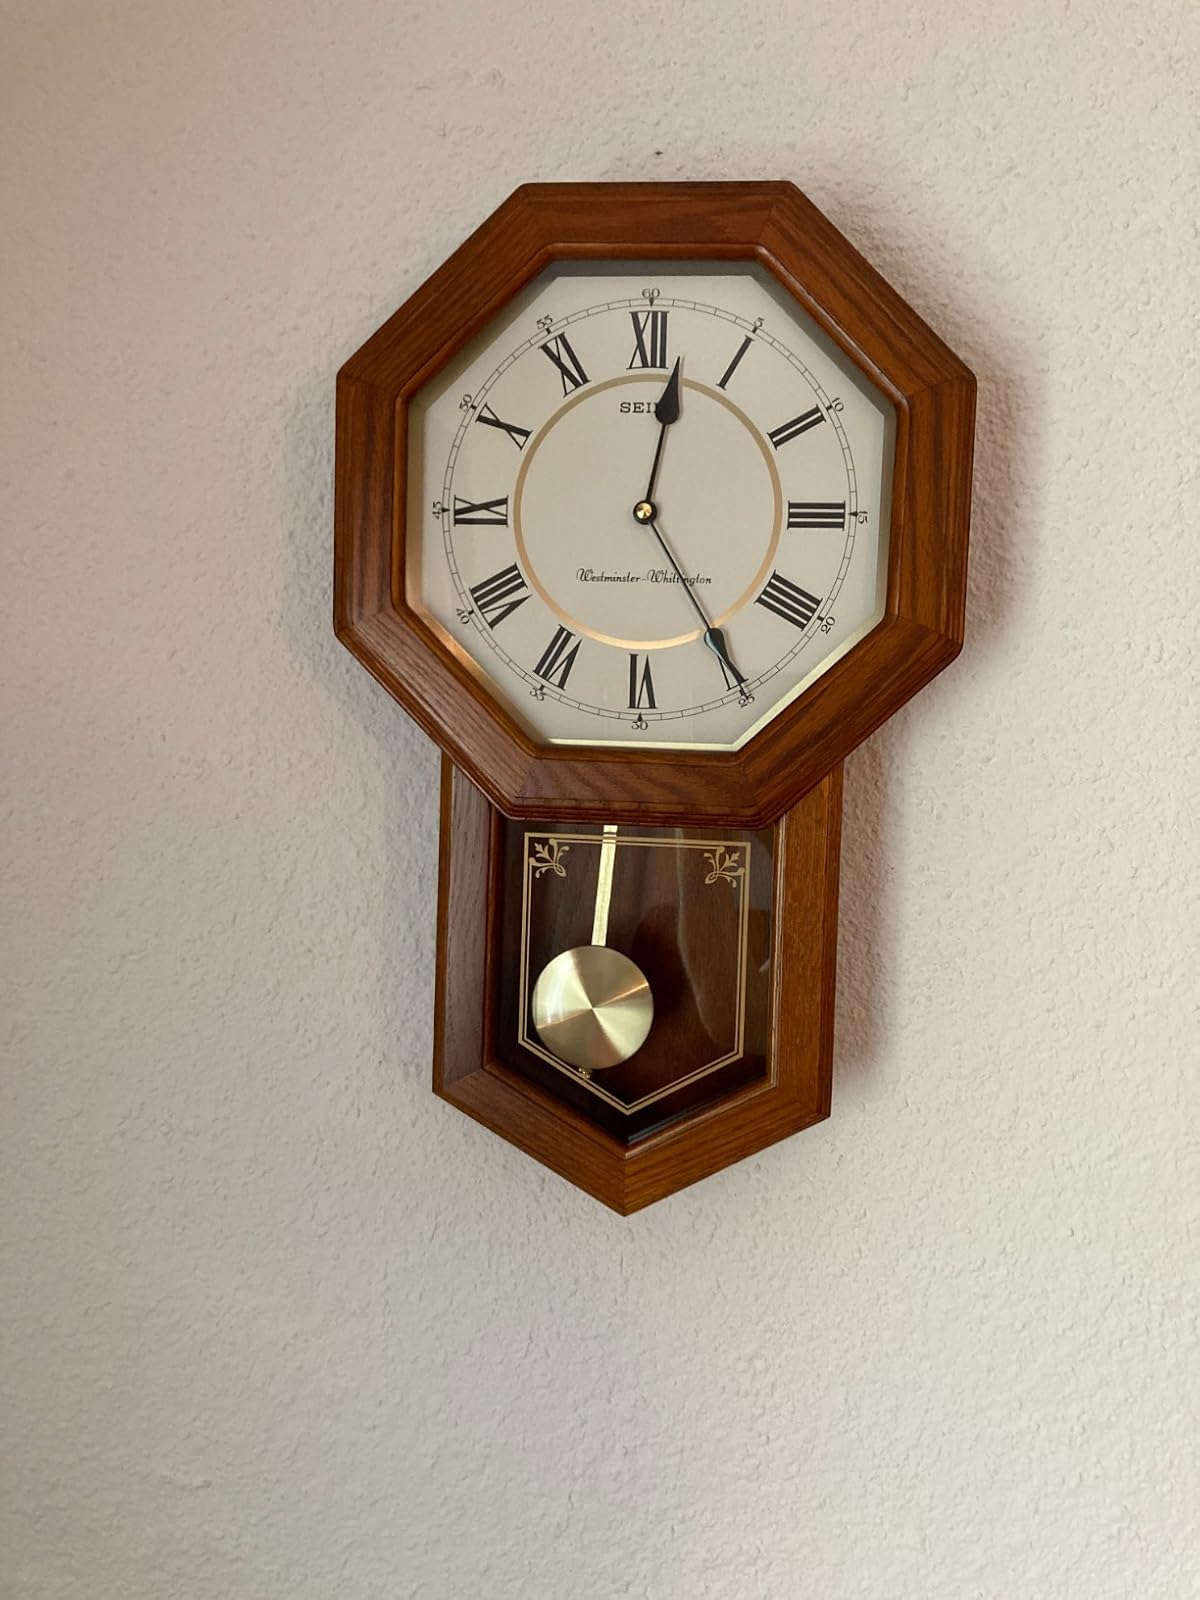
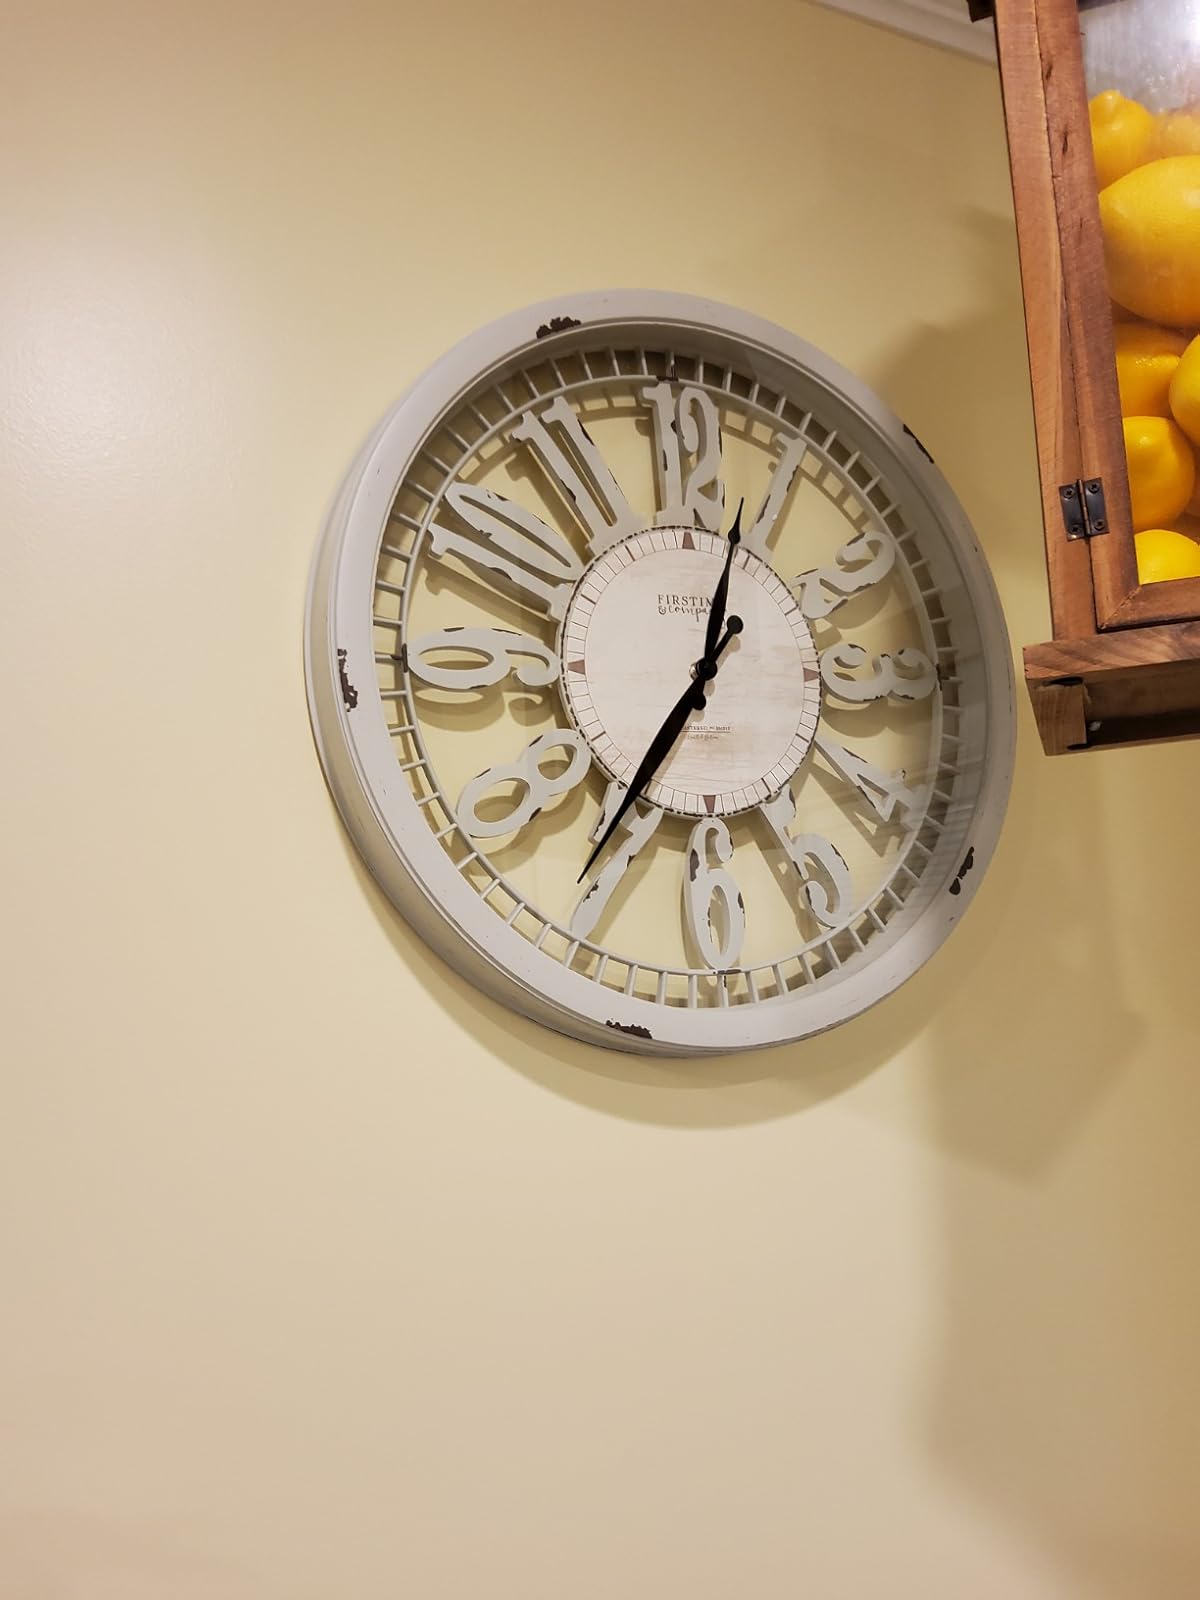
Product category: clock
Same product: no